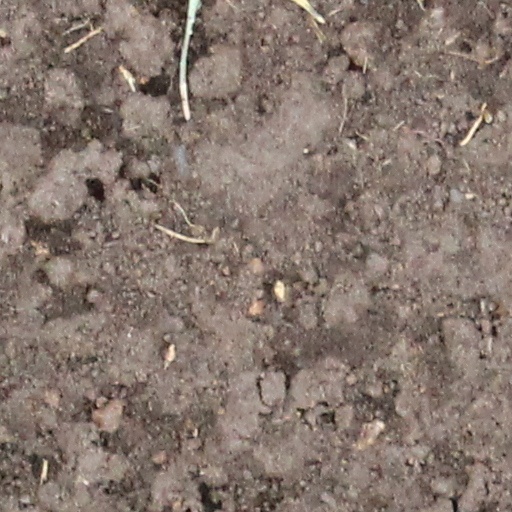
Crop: wheat